Alexandra Sidorovici

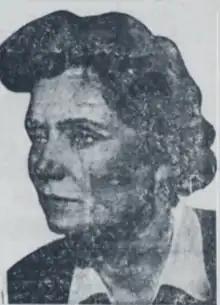
Sidorovici in 1947

Alexandra Sidorovici (6 July 1906 – 25 August 2000) was a Romanian politician. A prominent communist, she was one of the first group of women elected to the Chamber of Deputies in 1946.